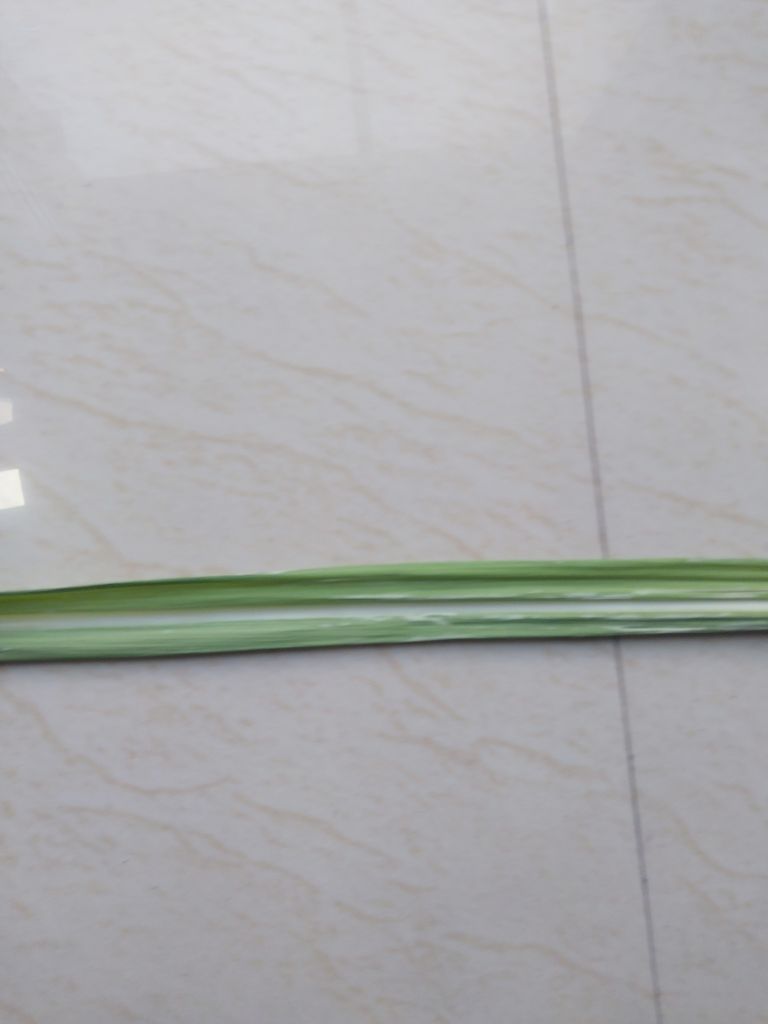
Label: Viral Disease